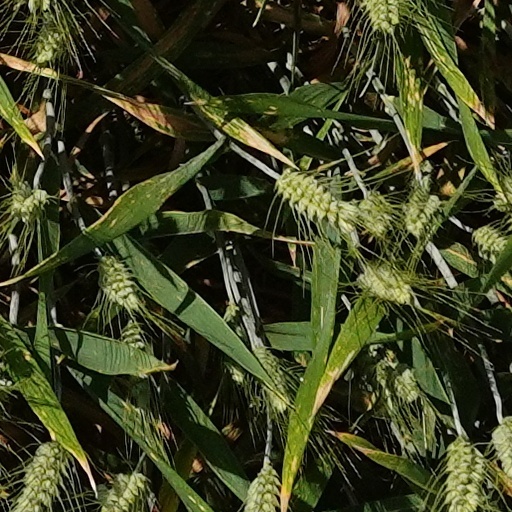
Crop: wheat